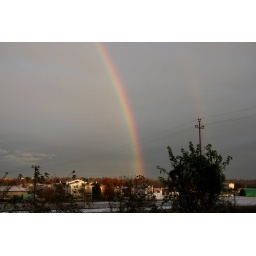
A colorful rainbow cuts the sky above Rive D'Arcano (Ud - Italy)